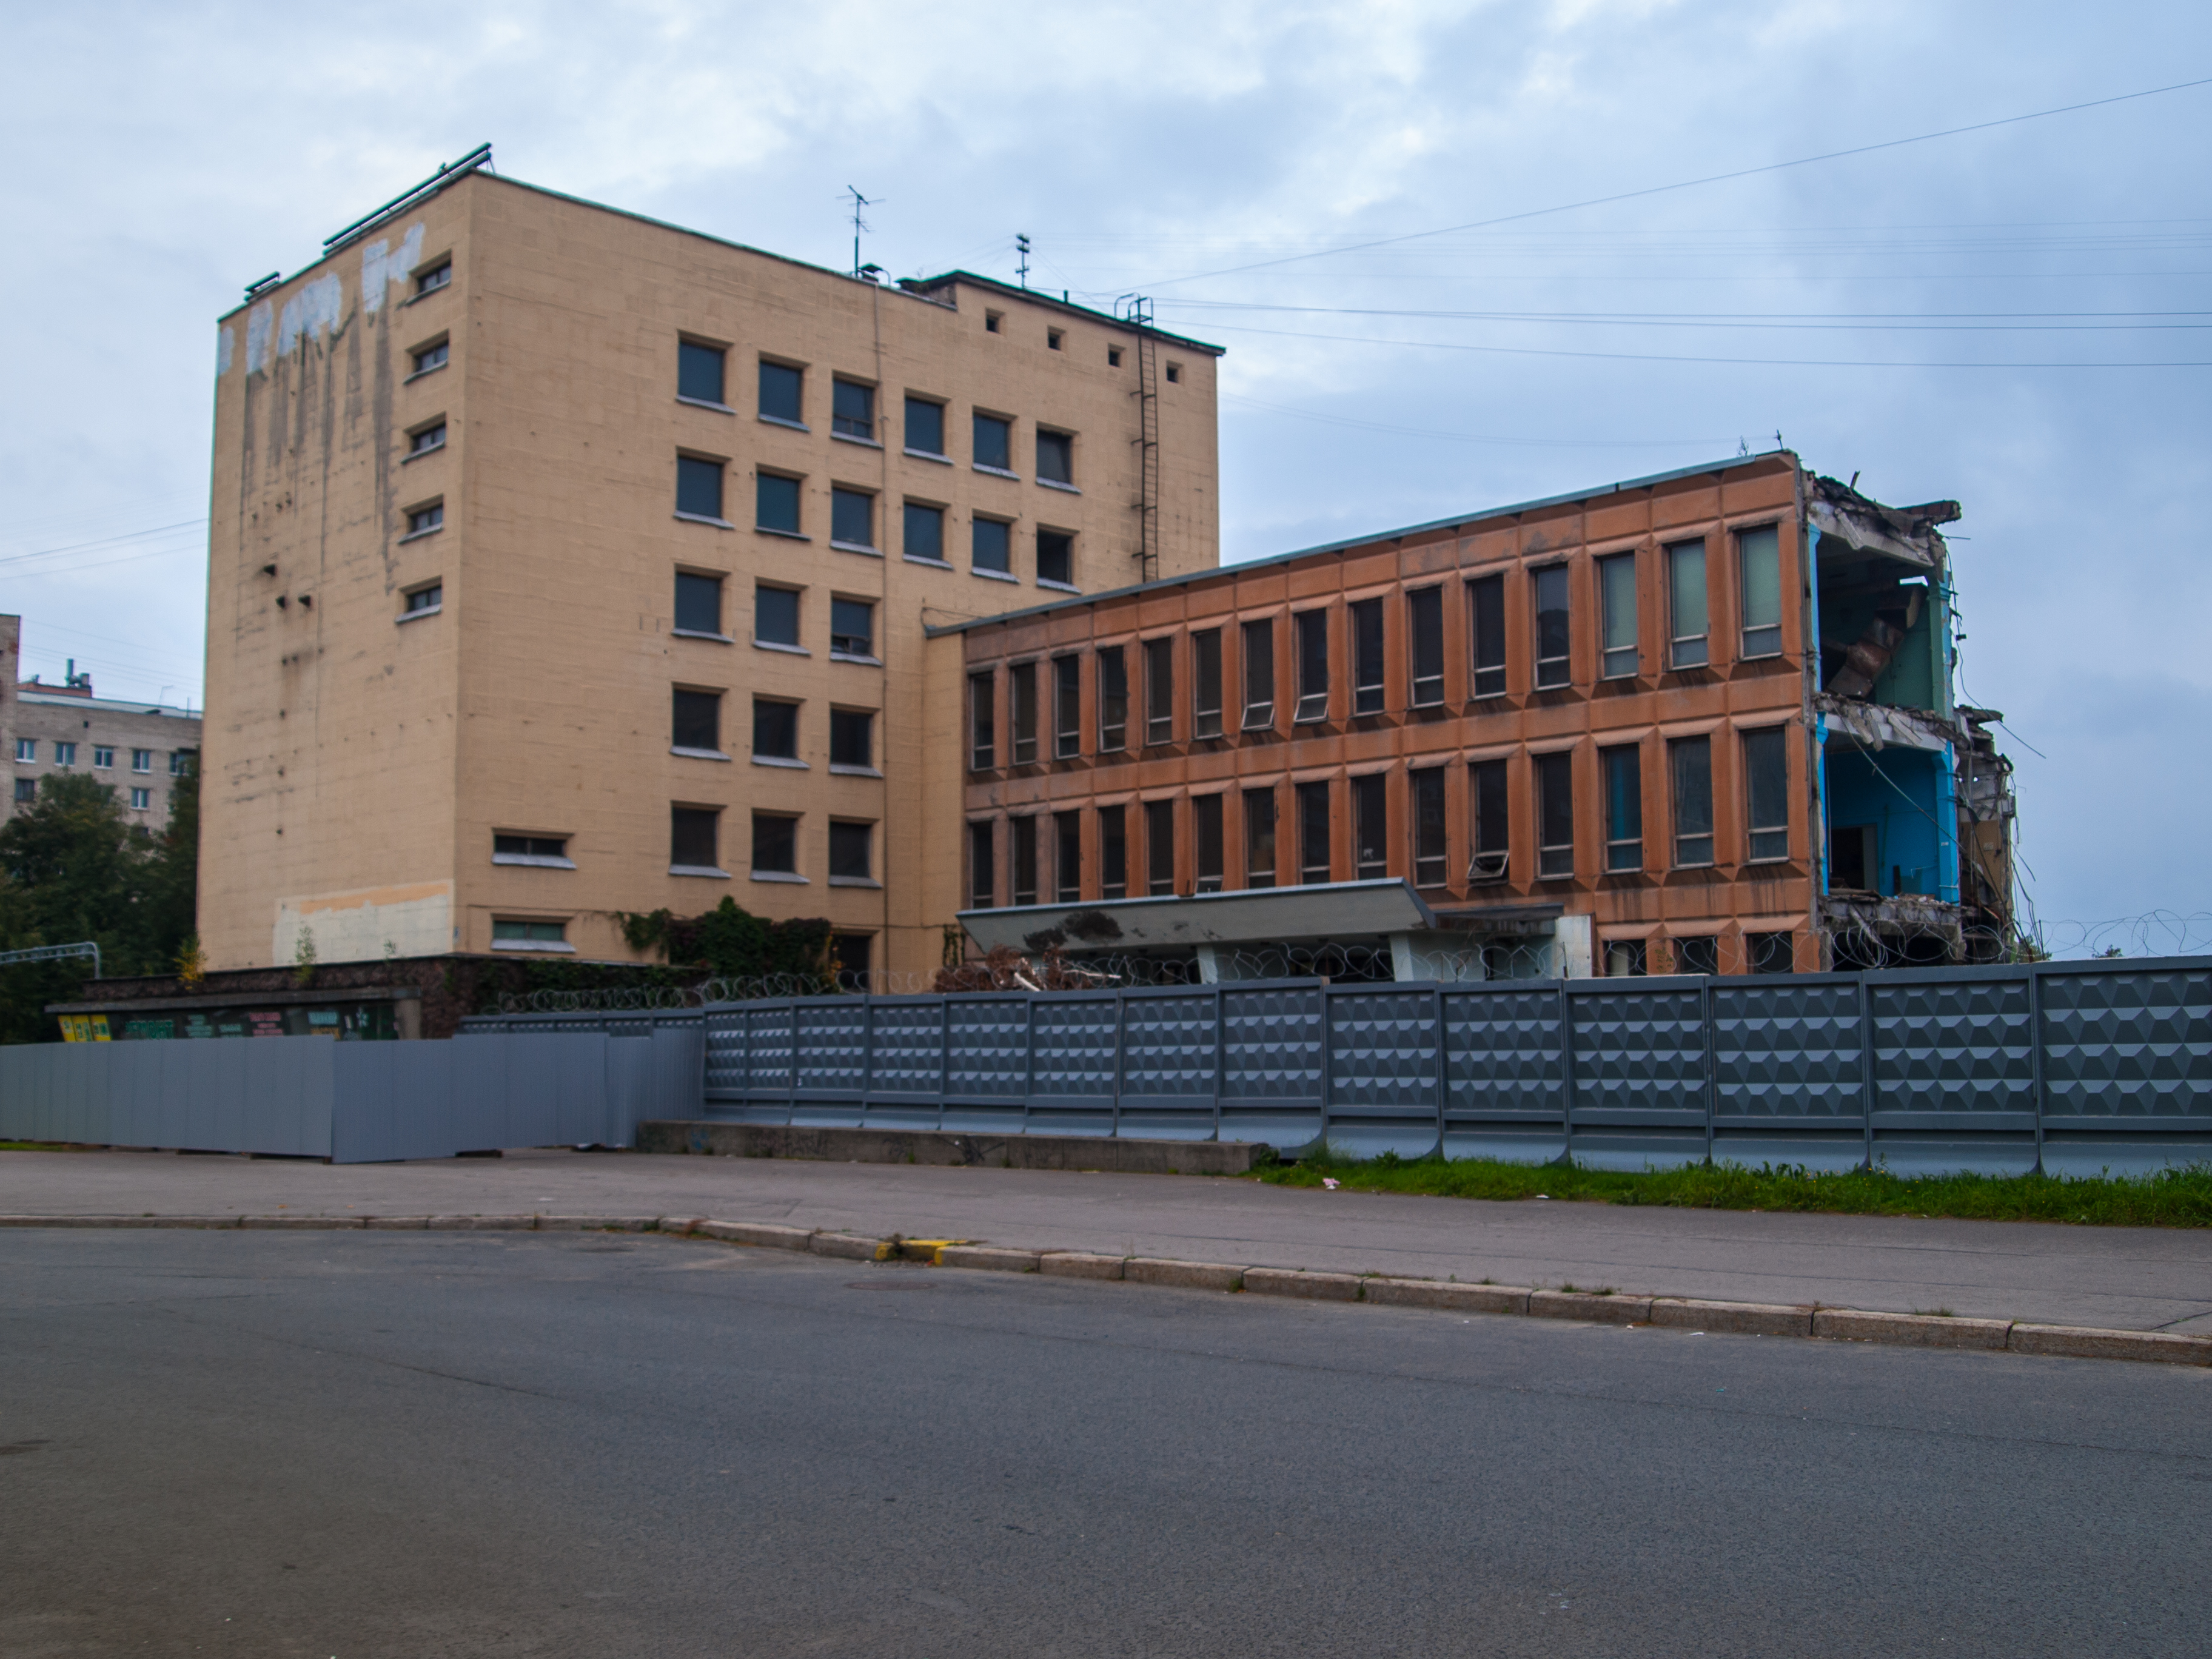
images, sky, cloud, building, window, fence, land lot, plant, urban design, asphalt, condominium, facade, house, city, commercial building, brick, road, road surface, composite material, apartment, tower block, mixed use, factory, headquarters, street, suburb, concrete, roof, industry, corporate headquarters, downtown, landscape, estate, transport, metal